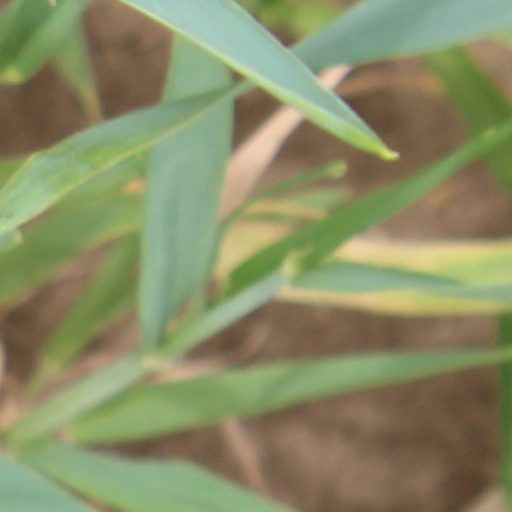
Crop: wheat